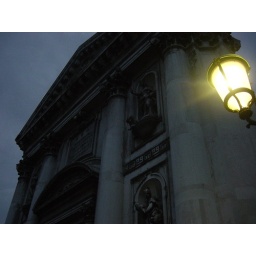
Street lamp in front of building